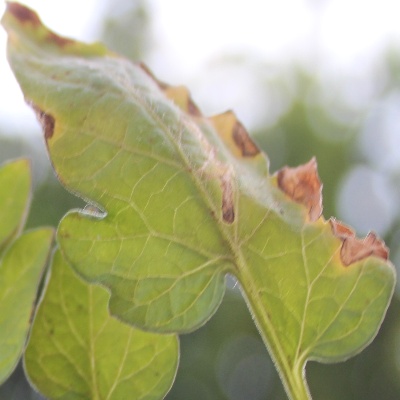
Crop: Tomato
Condition: septoria leaf spot